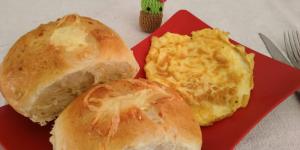
pancitos de queso